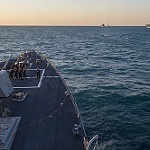
Label: sea